Sugar people

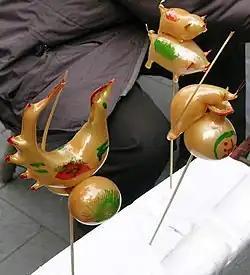
Various completed figures on sale.

Sugar people (糖人: "Tángrén") is a traditional Chinese form of folk art using hot, liquid sugar to create three-dimensional figures.